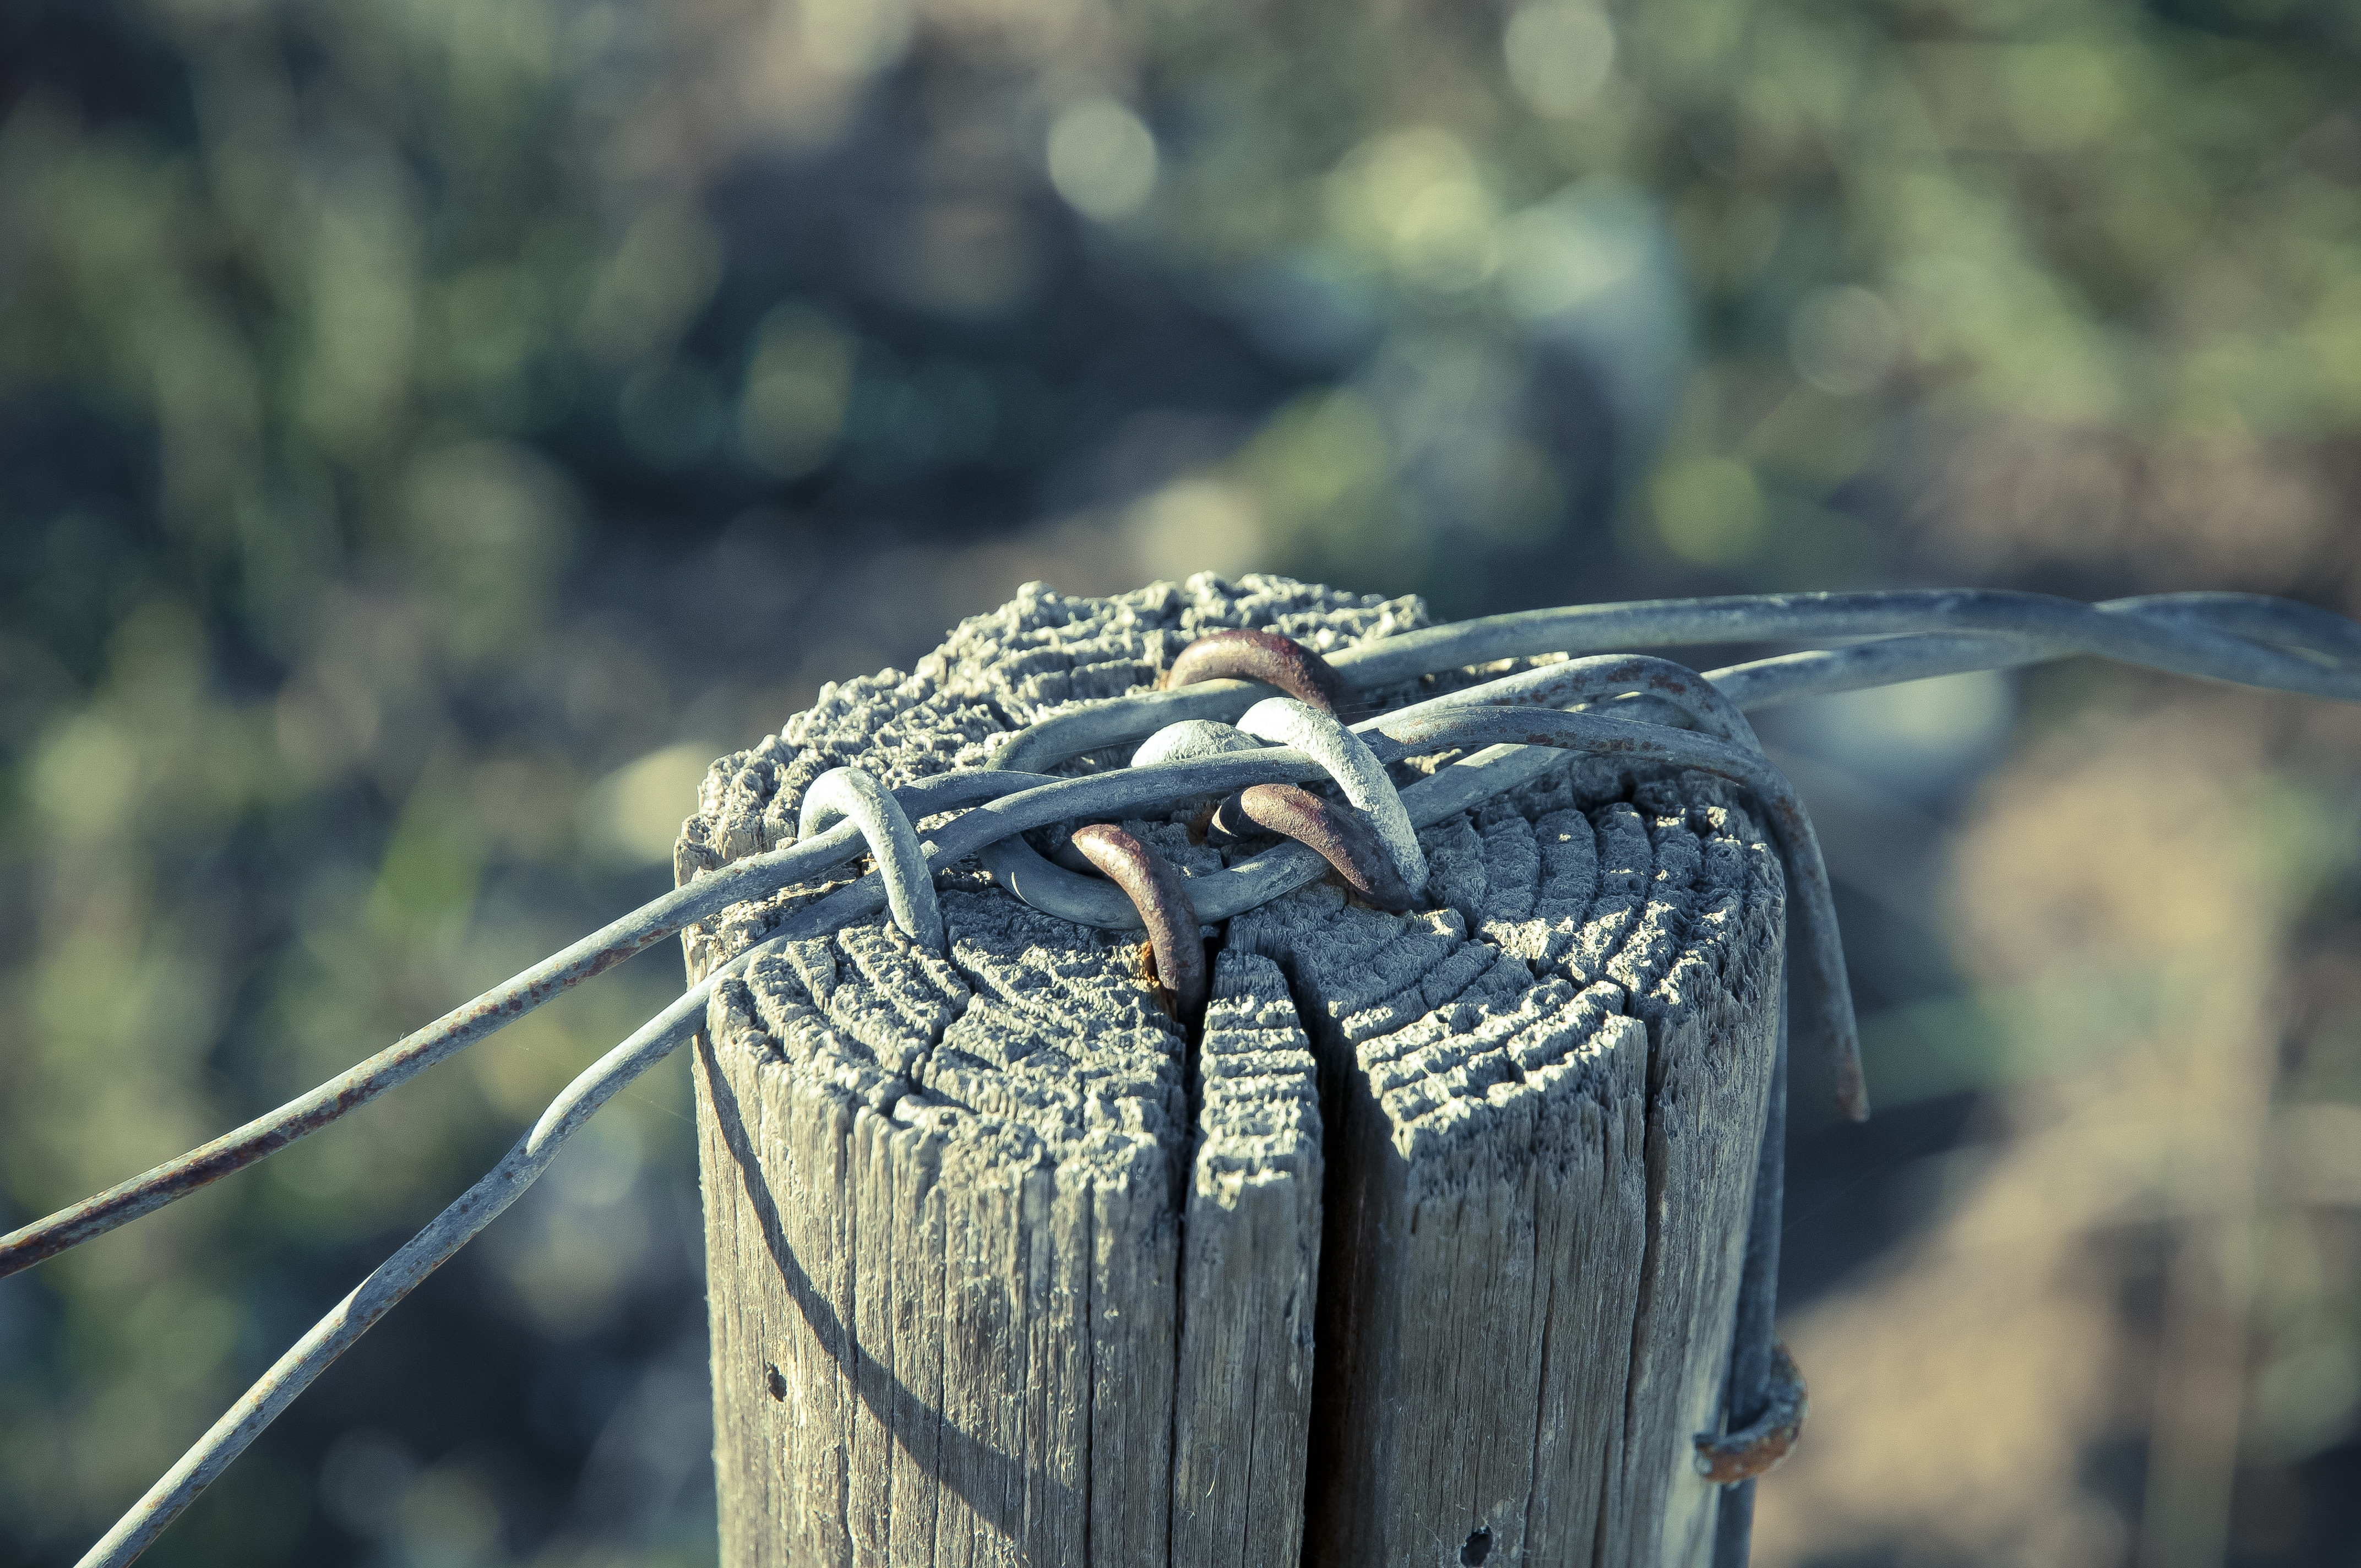
water, nature, grass, branch, wing, fence, barbed wire, post, leaf, wire, pile, metal, wood pile, security, braid, close up, course, barrier, mess, wiring, macro photography, fixing, demarcation, fence post, outdoor structure, wire fencing, home fencing, cable barrier